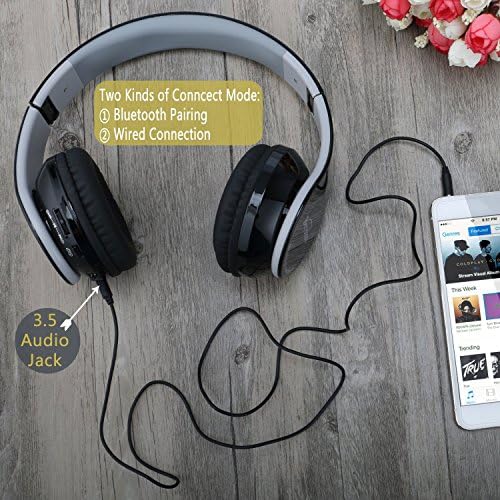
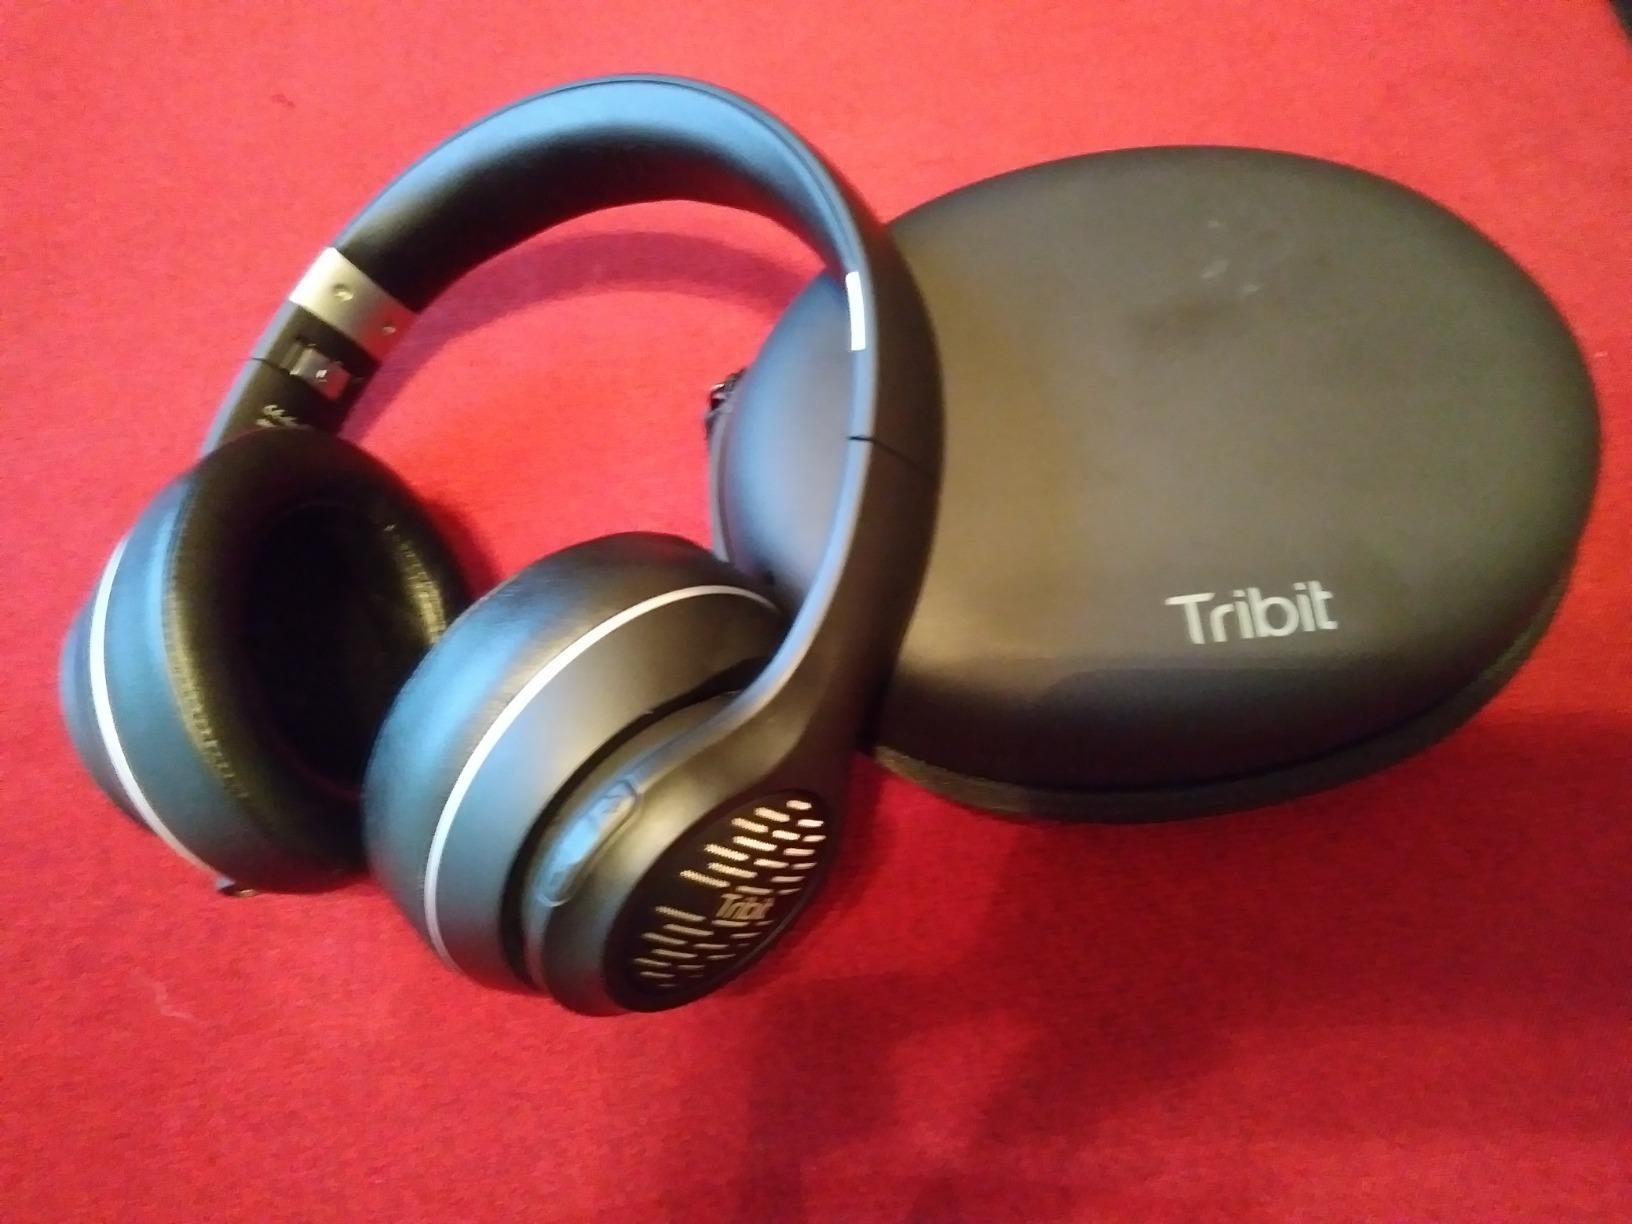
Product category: headphones
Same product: no